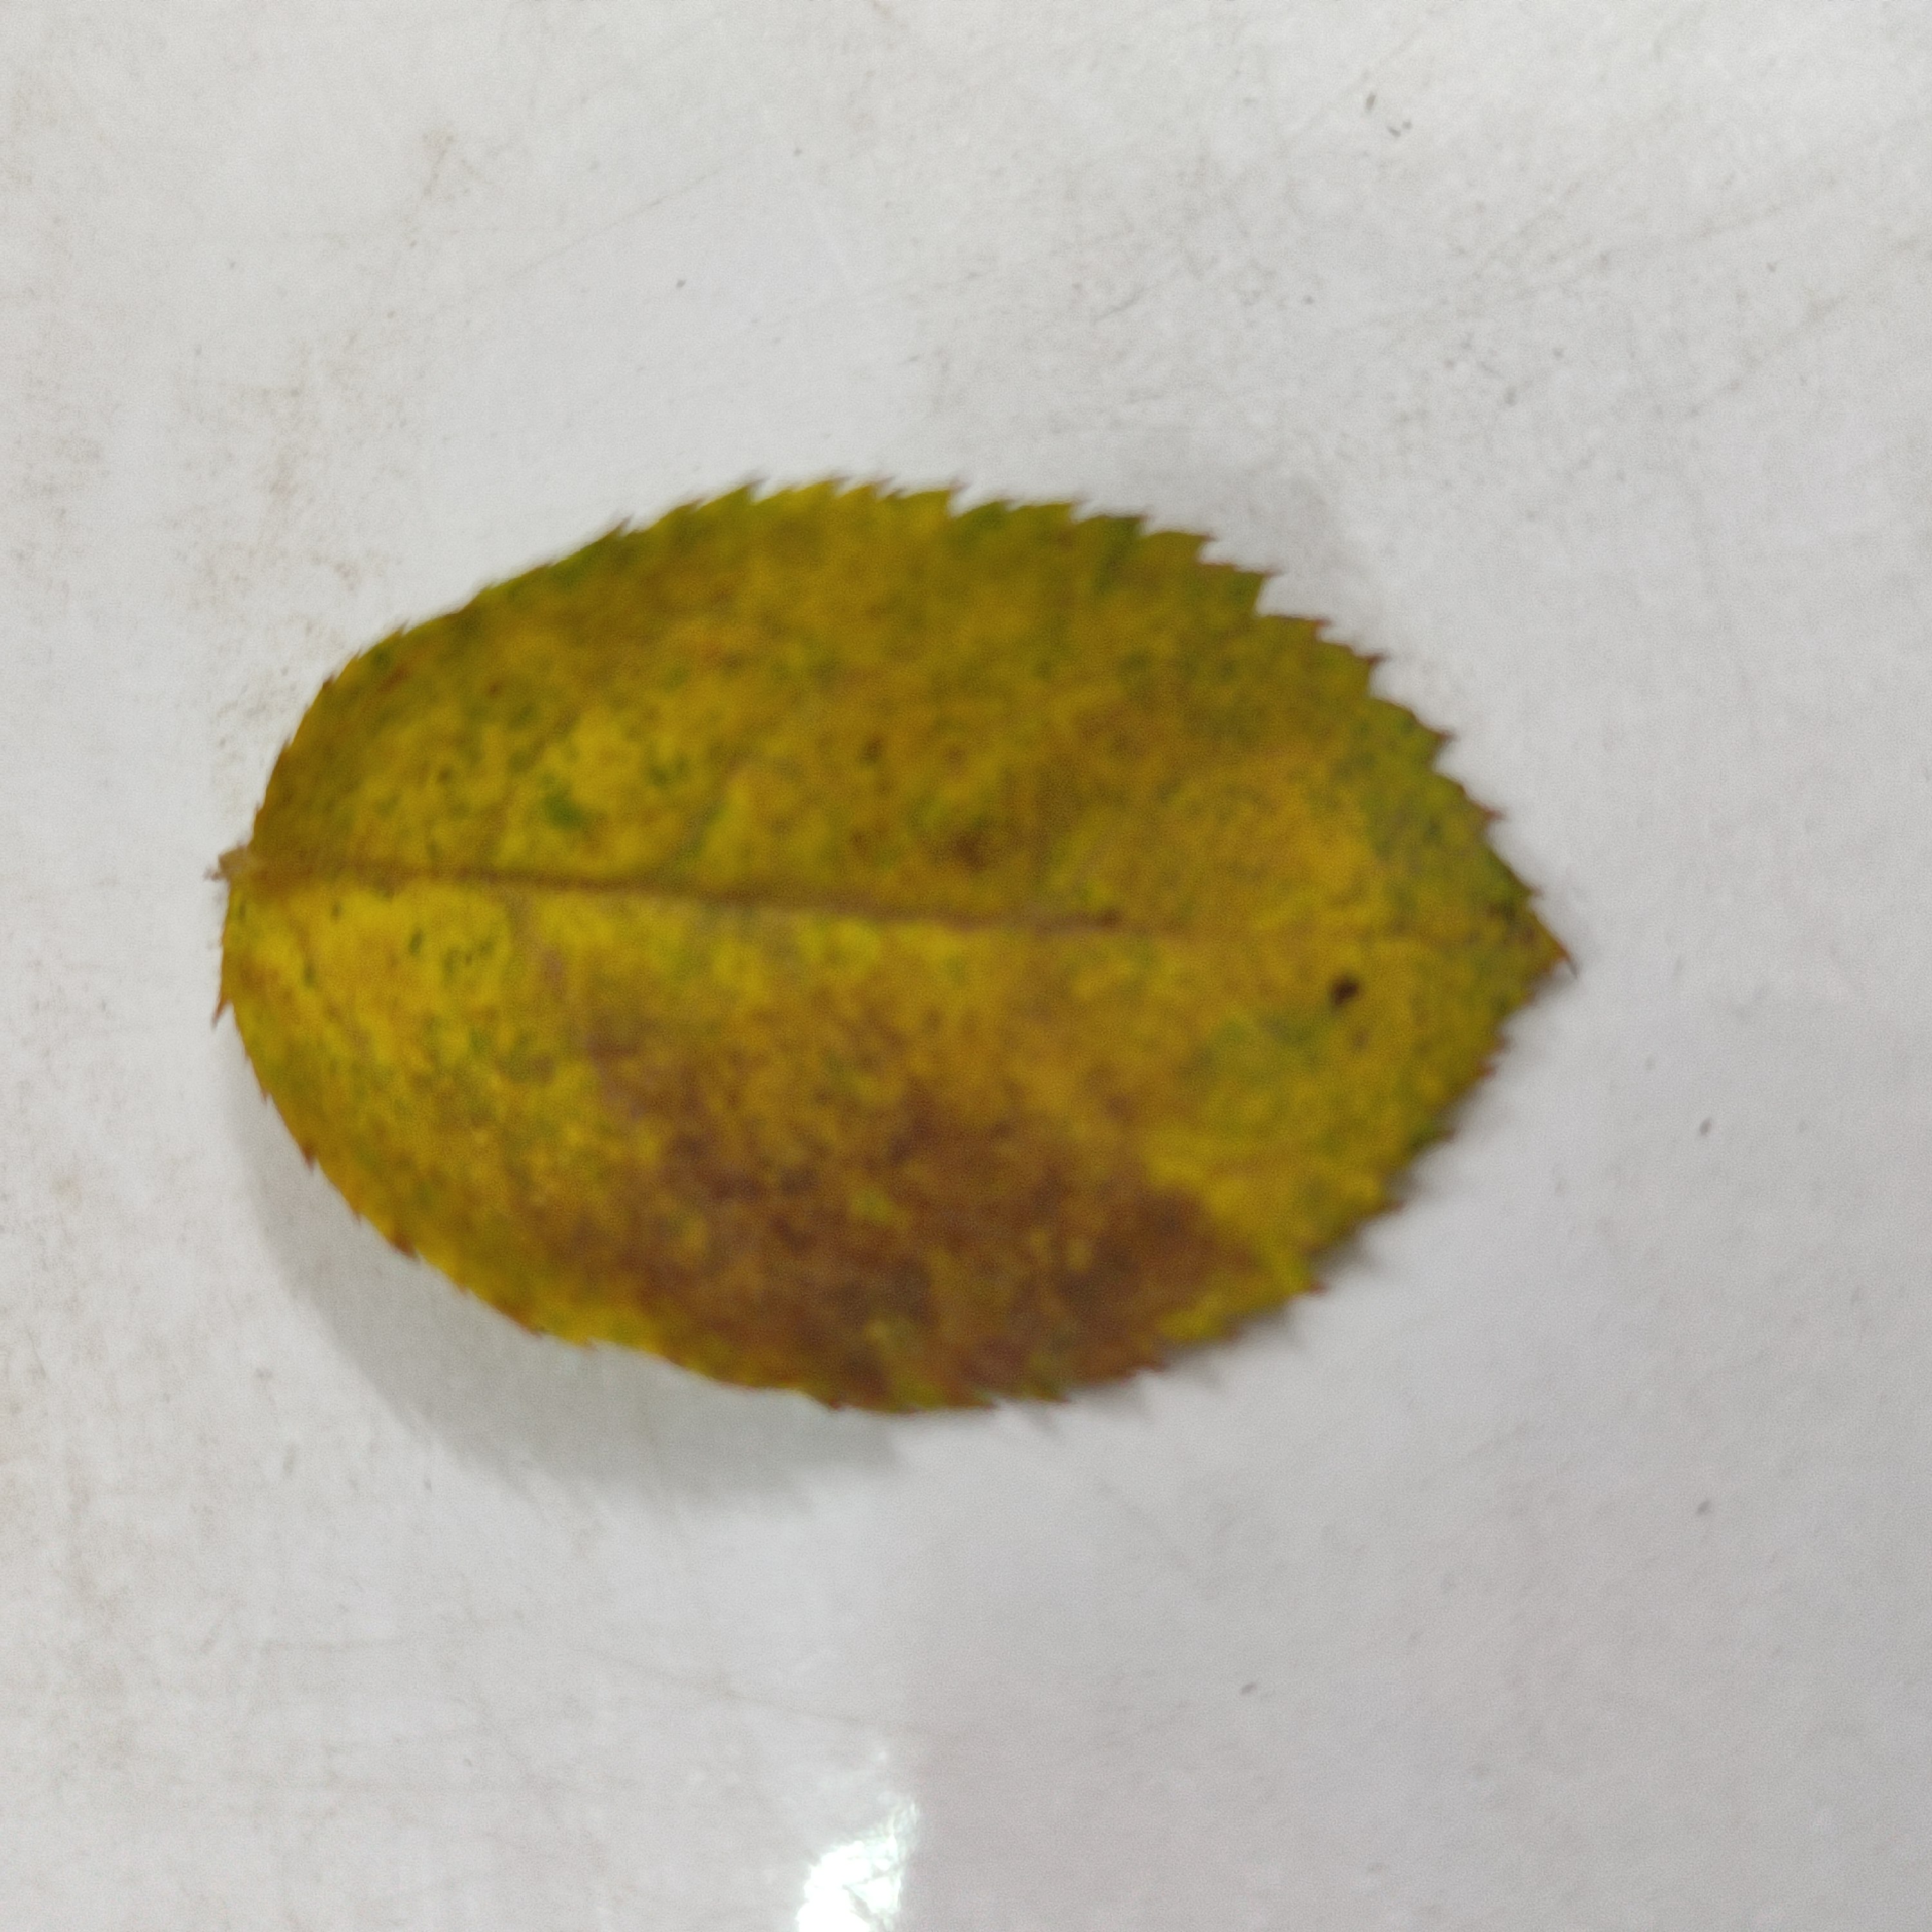
Label: Yellow Mosaic Virus